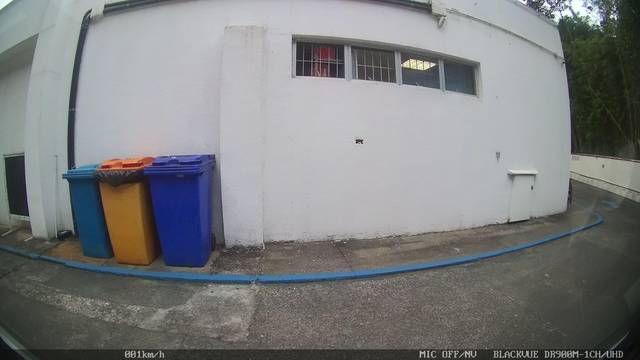
Region: Brazil
Coordinates: -26.311, -48.856